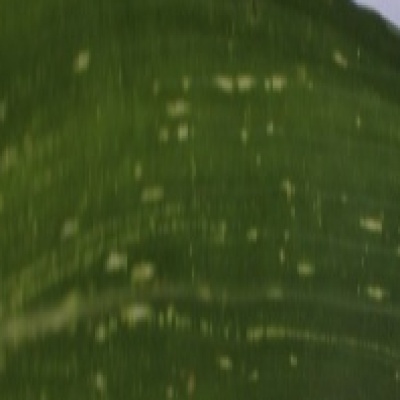
Label: Corn_(Maize)___Maize_Streak_Virus